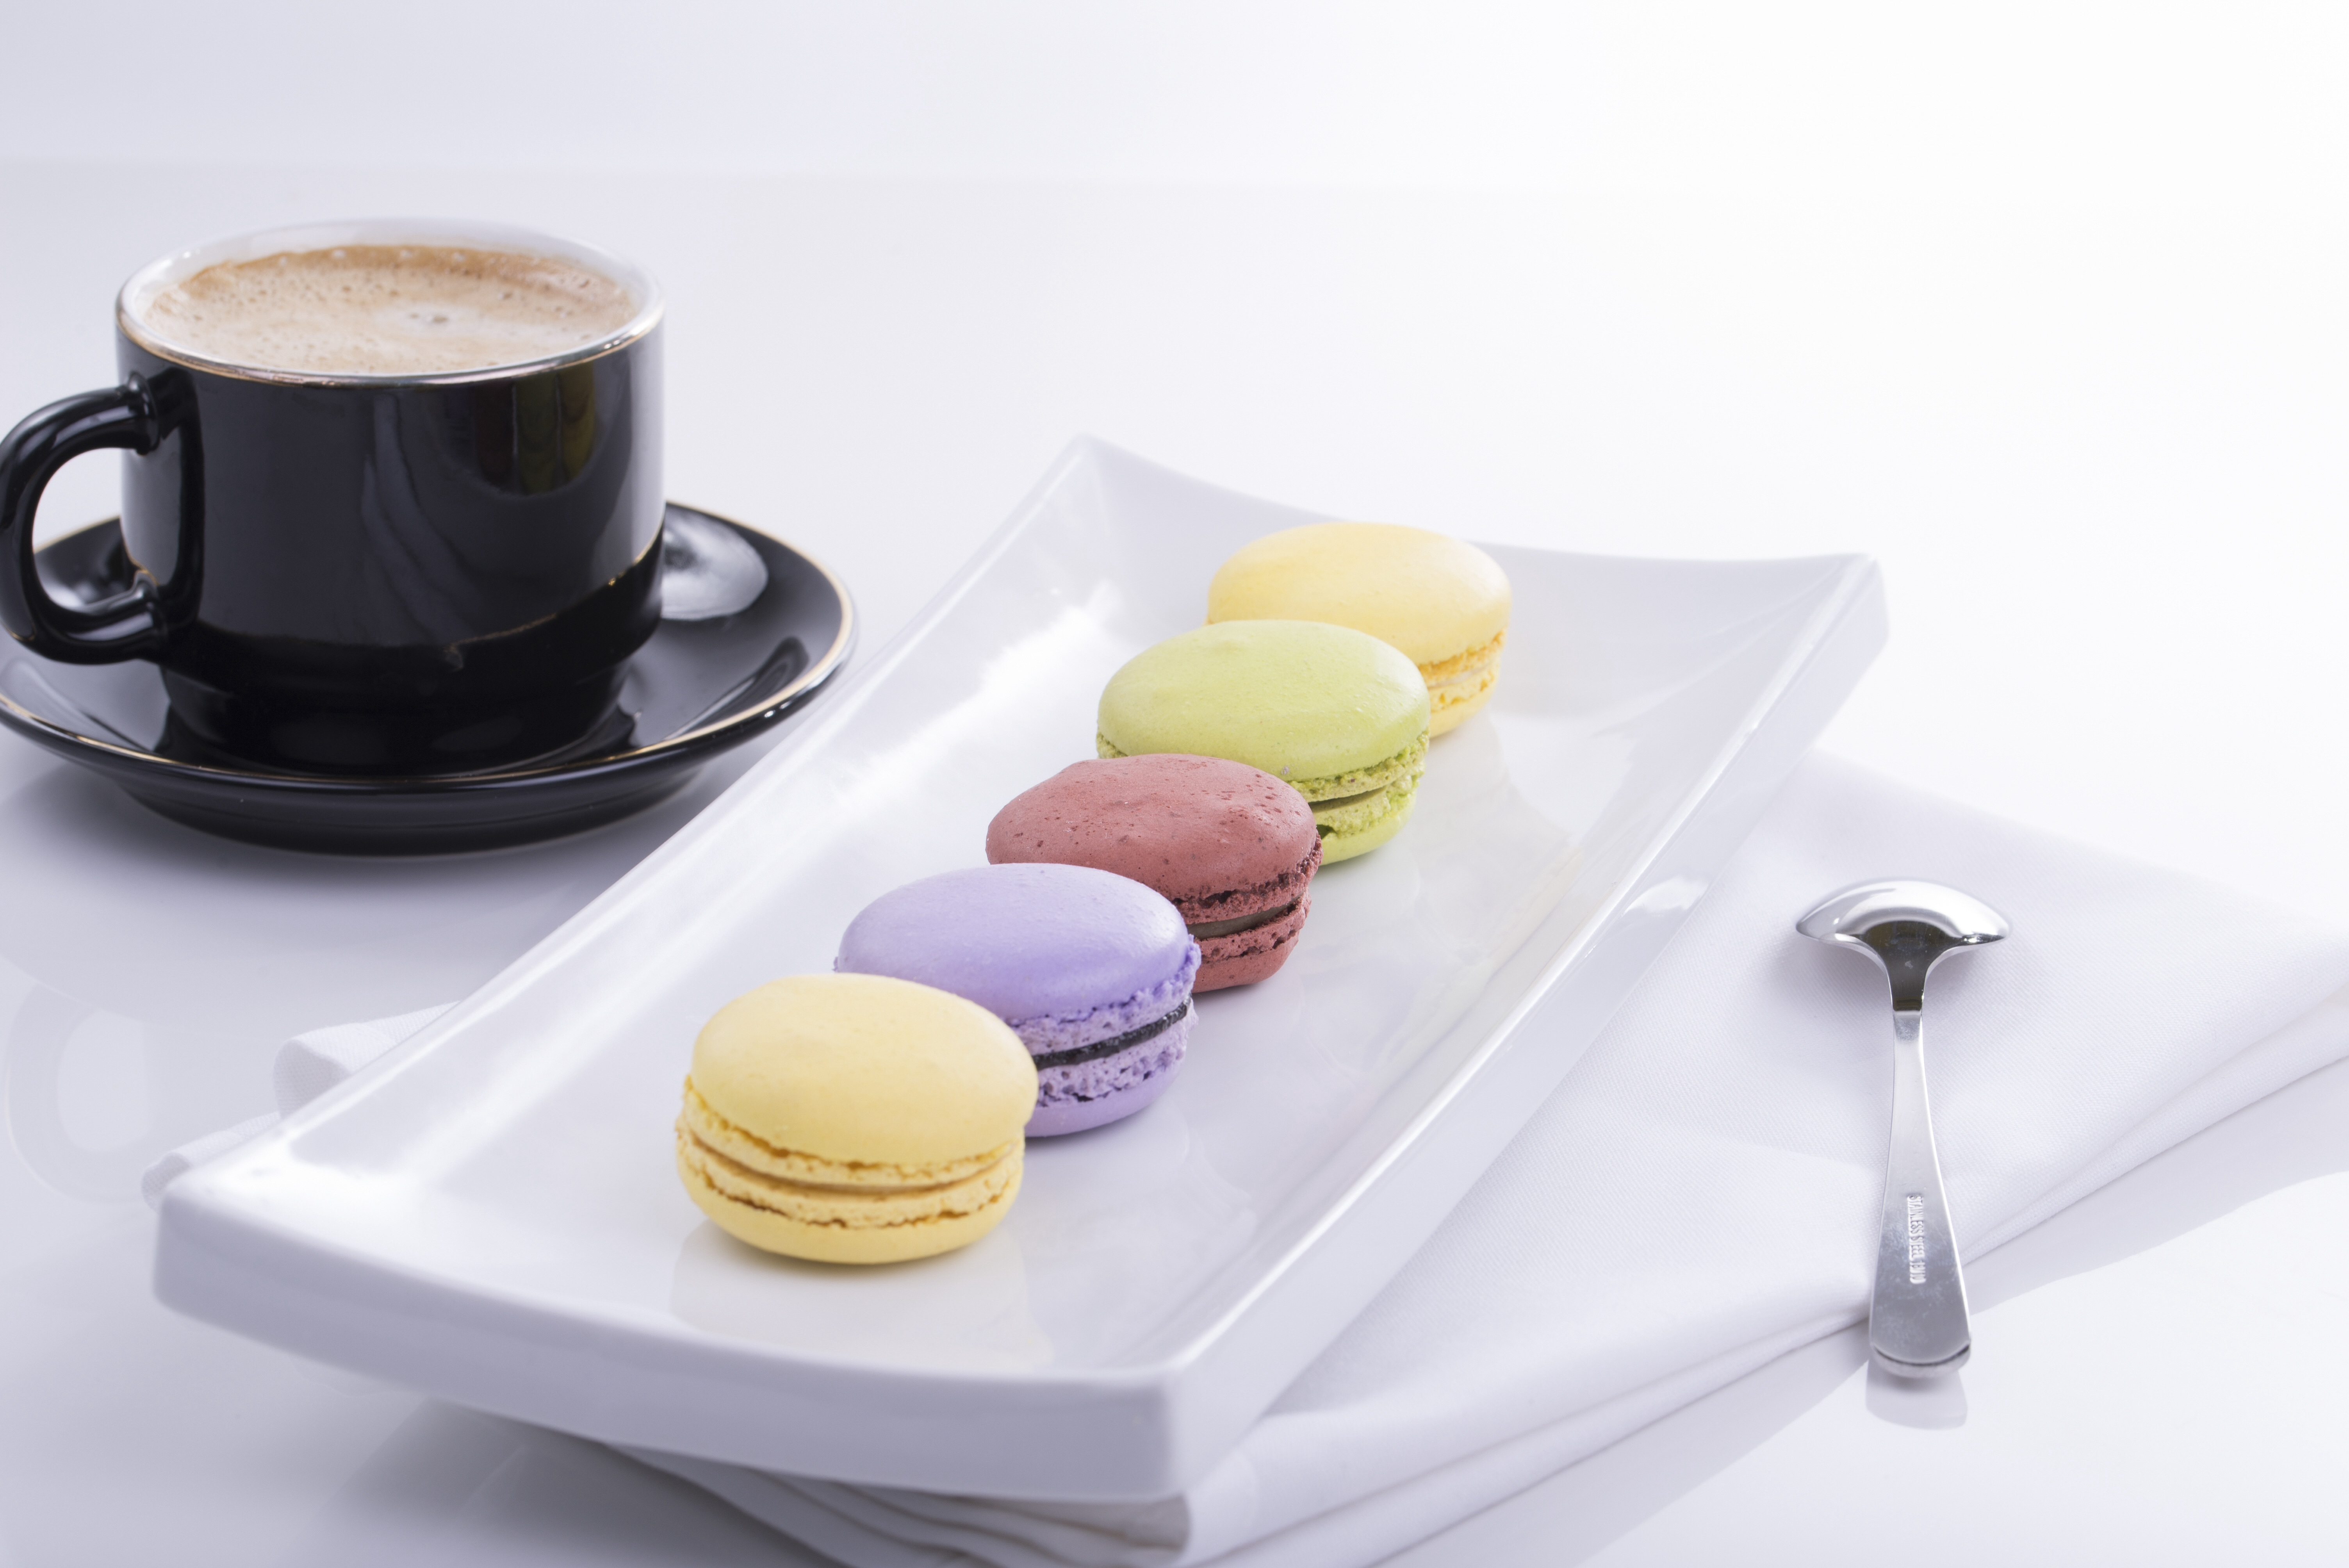
cup, meal, food, breakfast, macaroon, dessert, coffee cup, pastry, personalise